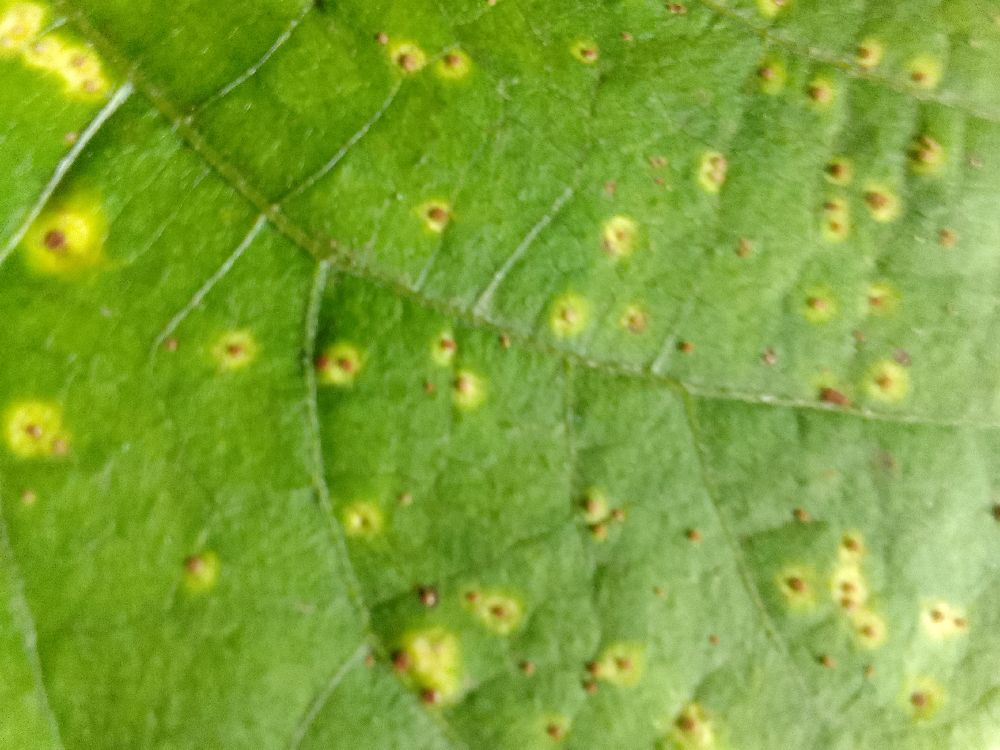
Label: rust